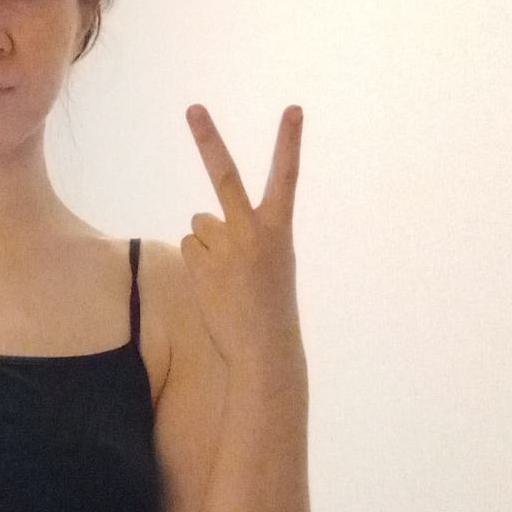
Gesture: peace_inverted